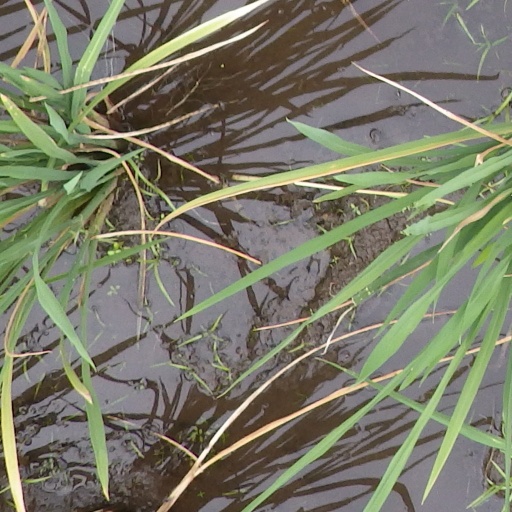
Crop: rice